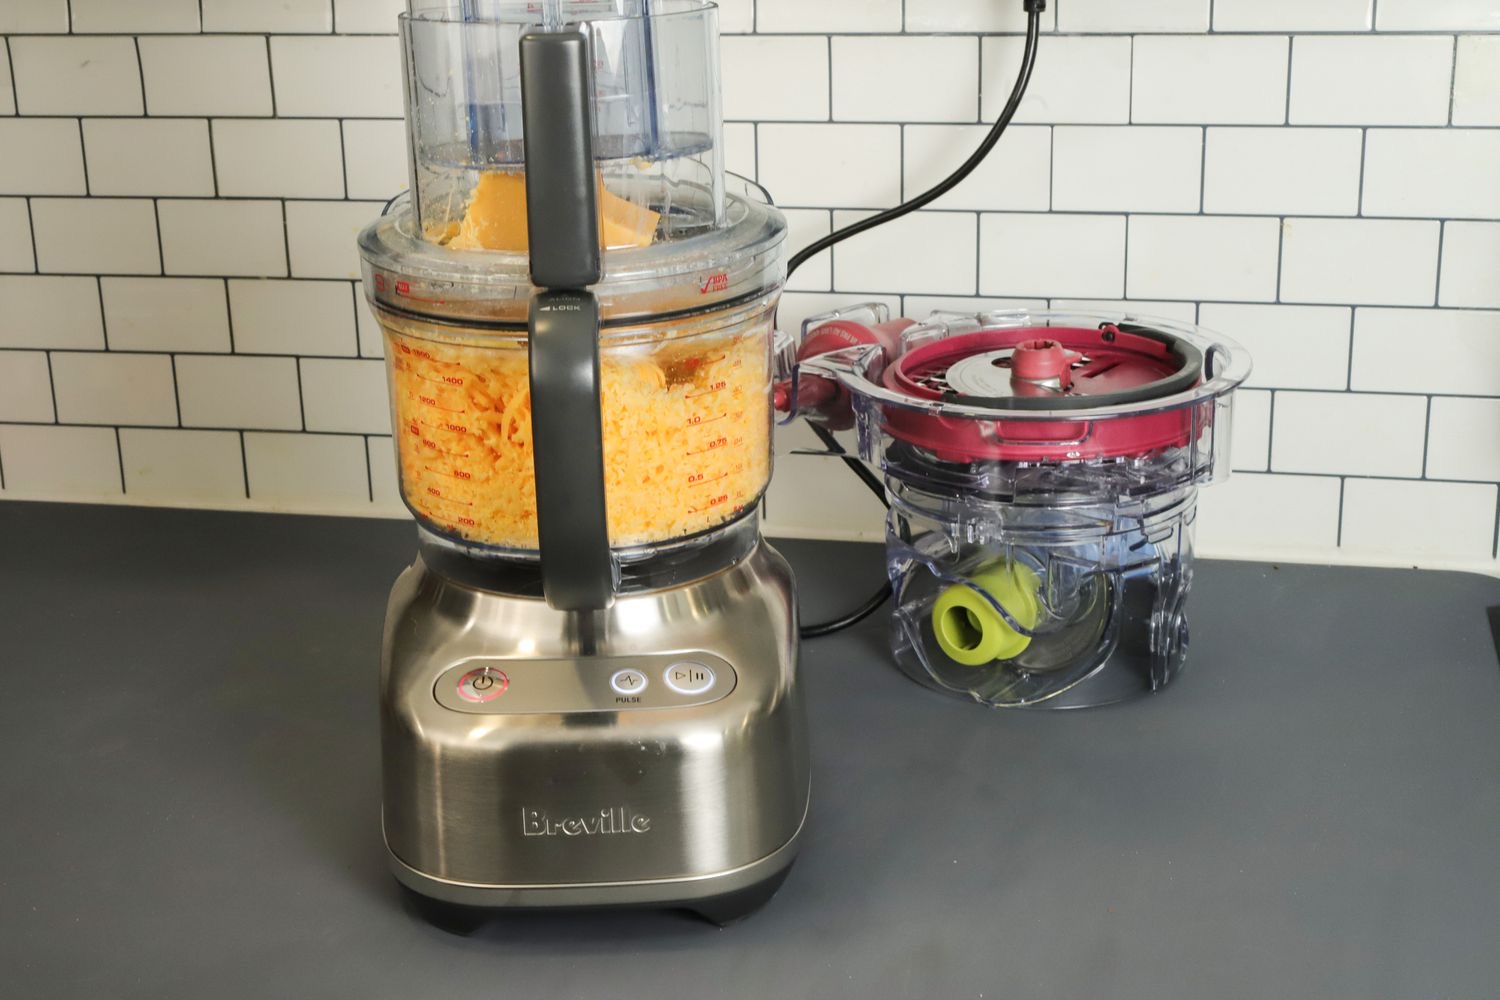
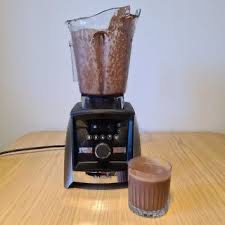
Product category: items_blender
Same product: no